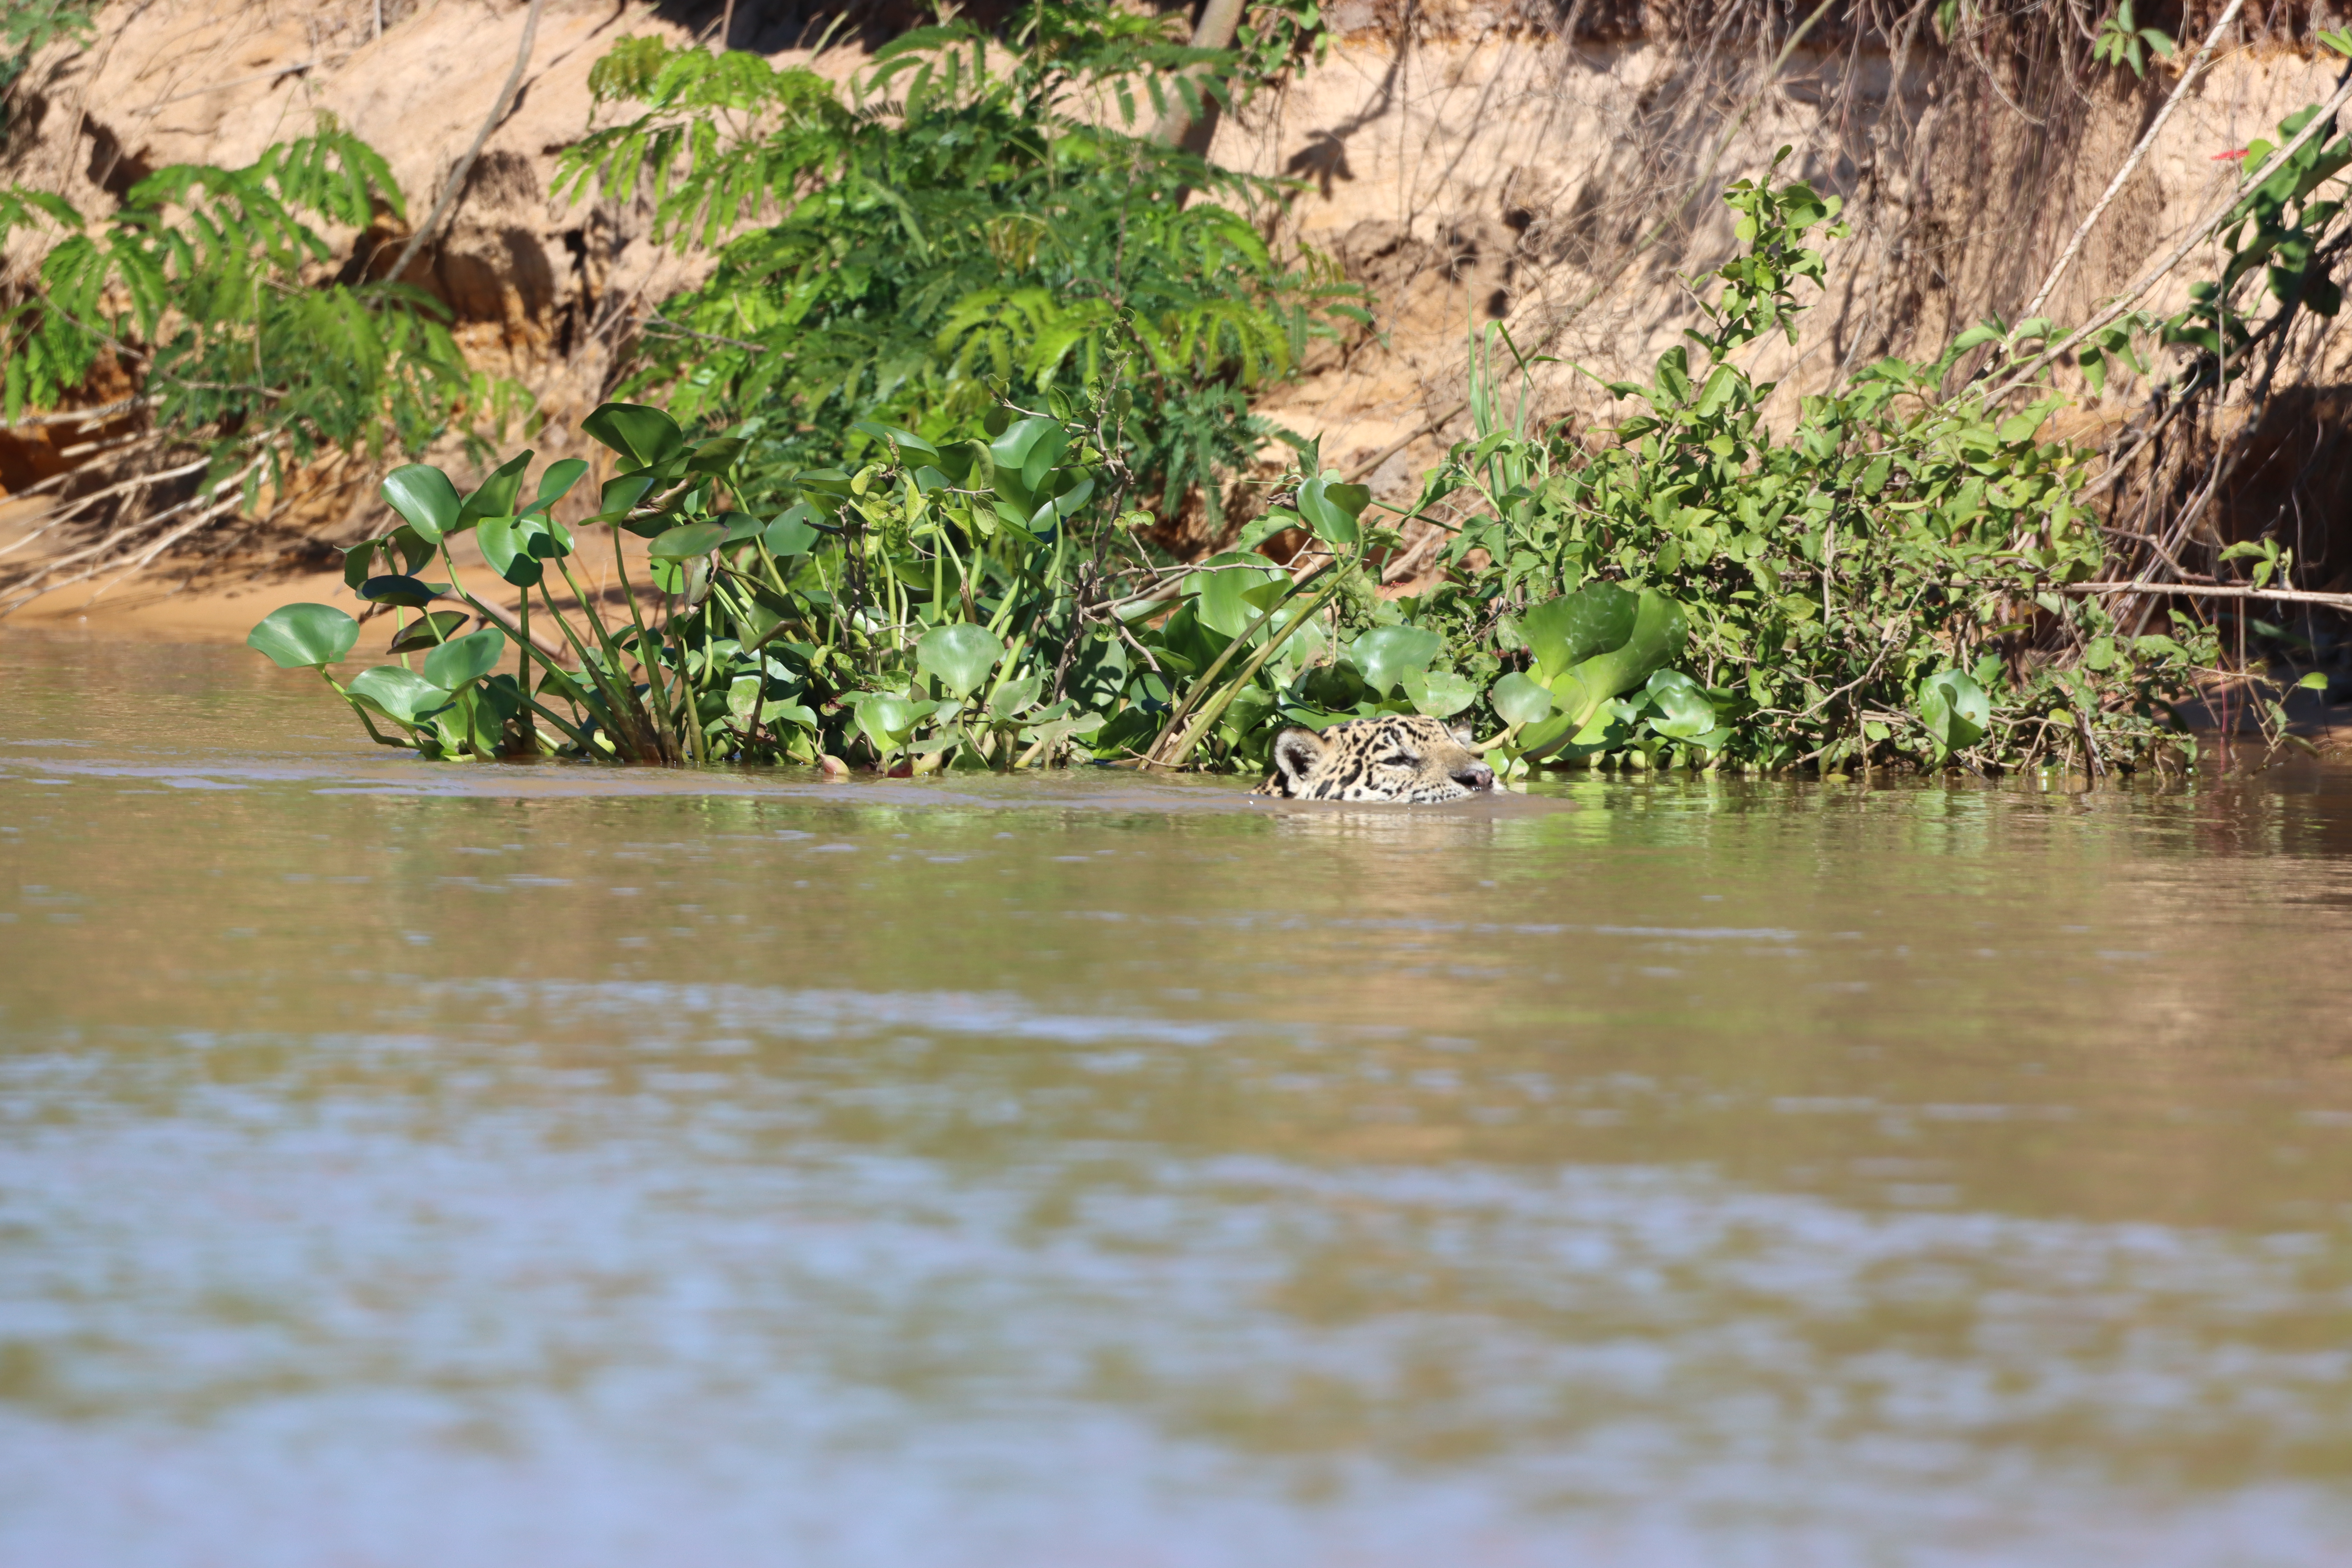
Jaguar: Ti